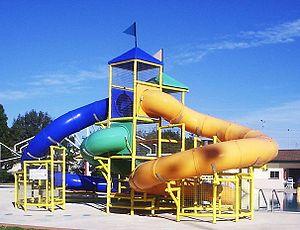
Un toboggan ou glissade ou glissoire est une structure qui permet de descendre en glissant d'un point à un autre. Cette structure peut être constituée de diverses matières, et destinée à des usages divers, tels que le jeu, l'évacuation d'urgence de personnes ou le transport de matériaux.
Un toboggan aquatique, ou glissade d'eau au Québec, est un type de toboggan, situé le plus souvent dans un parc aquatique, voire une piscine, plage ou parc de loisirs, et dont la forme est conçue pour être utilisée avec de l'eau.